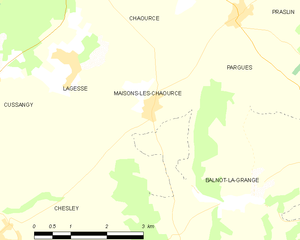
Carte des communes françaises: Maisons-lès-Chaource